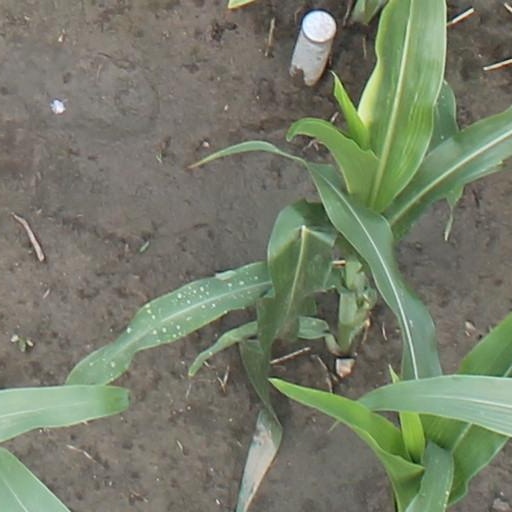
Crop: maize; corn